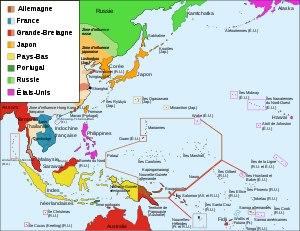
Dans le domaine des relations internationales, une sphère d'influence est une zone ou région sur laquelle un État ou une organisation a d'importantes influences économiques, militaires, politiques ou culturelles. Le système de sphères d'influence par lequel les nations puissantes interviennent se poursuit jusqu'à nos jours.
L’histoire de l’Océanie est généralement découpée, par les études historiques, en quatre grandes périodes :
L'empire colonial allemand fut fondé après l'unification de la nation allemande en 1871 et la naissance de l'Empire allemand. Il cessa d'exister après la Première Guerre mondiale.
L'histoire de Wallis-et-Futuna fait partie intégrante de celle de l'Océanie. Peuplées aux environs du Iᵉʳ millénaire av. J.-C. par des austronésiens de la civilisation lapita, les îles 'Uvea et Futuna font ensuite partie de la Polynésie ancestrale jusqu'aux premiers siècles après J.C. : il s'agit du foyer originel des polynésiens, qui partagent une langue et une culture commune. Par la suite, une différenciation s'opère entre ces îles : chacune d'entre elles développe une langue, une culture et une organisation sociale spécifique, tout en restant intégrées au sein d'un grand réseau insulaire avec les archipels voisins. Wallis est conquise par les Tongiens, qui laissent une influence durable dans la société wallisienne, tandis que Futuna, plus isolée, résiste mieux aux envahisseurs tongiens et préserve ses relations avec Samoa.
Les Samoa allemandes sont un ancien protectorat allemand qui a duré de 1900 à 1914, comprenant les îles d’Upolu, Savai'i, Apolima et Manono, qui sont en 2009 sous souveraineté de l’État indépendant des Samoa. Les Samoa sont la prise coloniale la plus tardive de l’Allemagne dans l’océan Pacifique, reçues en vertu du traité de Samoa signé à Washington le 2 décembre 1899 et ratifié le 16 février 1900. Elles sont aussi la seule dépendance allemande du Pacifique administrée séparément de la Nouvelle-Guinée allemande.